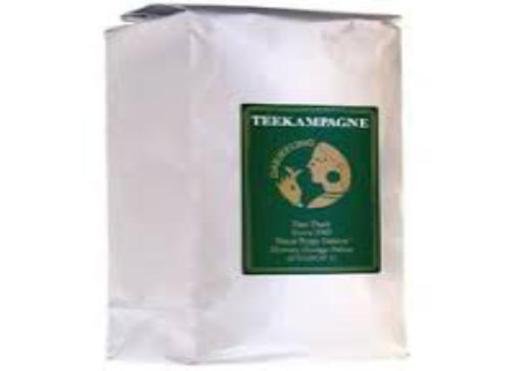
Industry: Food